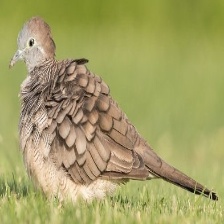
Species: ZEBRA DOVE
Scientific name: GEOPELIA STRIATA